Hawaiian monk seal

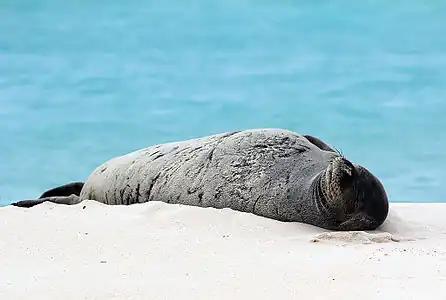
Resting on sands at Midway Atoll National Wildlife Refuge

Hawaiian monk seals mate in the water during their breeding season, which occurs between June and August. Females reach maturity at age four and give birth to one pup a year. The fetus takes nine months to develop, with birth occurring between March and June. Pups start around and are about long.